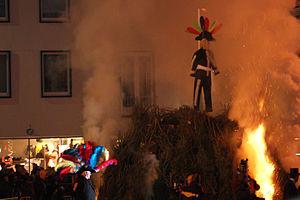
Brûlage de la Haguète mardi du Cwarmê.
Le Cwarmê est un carnaval qui se déroule dans la ville de Malmedy. Il dure quatre jours et est classé au patrimoine immatériel de la Fédération Wallonie-Bruxelles. Il commence le vendredi à minuit et dure jusqu'au mardi gras à minuit. Le point d'orgue du Cwarmê a lieu le dimanche après-midi lors du grand cortège carnavalesque. En 2018, la 560ᵉ édition a lieu du 10 au 13 février.